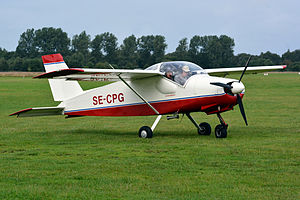
Saab T-17 Supporter / Design og udvikling
En Malmö MFI-9, (SE-CPG), Uetersen Lufthavn, Tyskland
Saab MFI-15 Safari / Saab MFI-17 Supporter eller Saab MFI-17 Mushshak er et svenskbygget propelfly udviklet af Malmö Flygindustri, senere overtaget af Saab. Flyet anvendes blandt andet af Flyvevåbnet og Luftforsvaret, men har aldrig været anvendt af det svenske Flygvapnet.